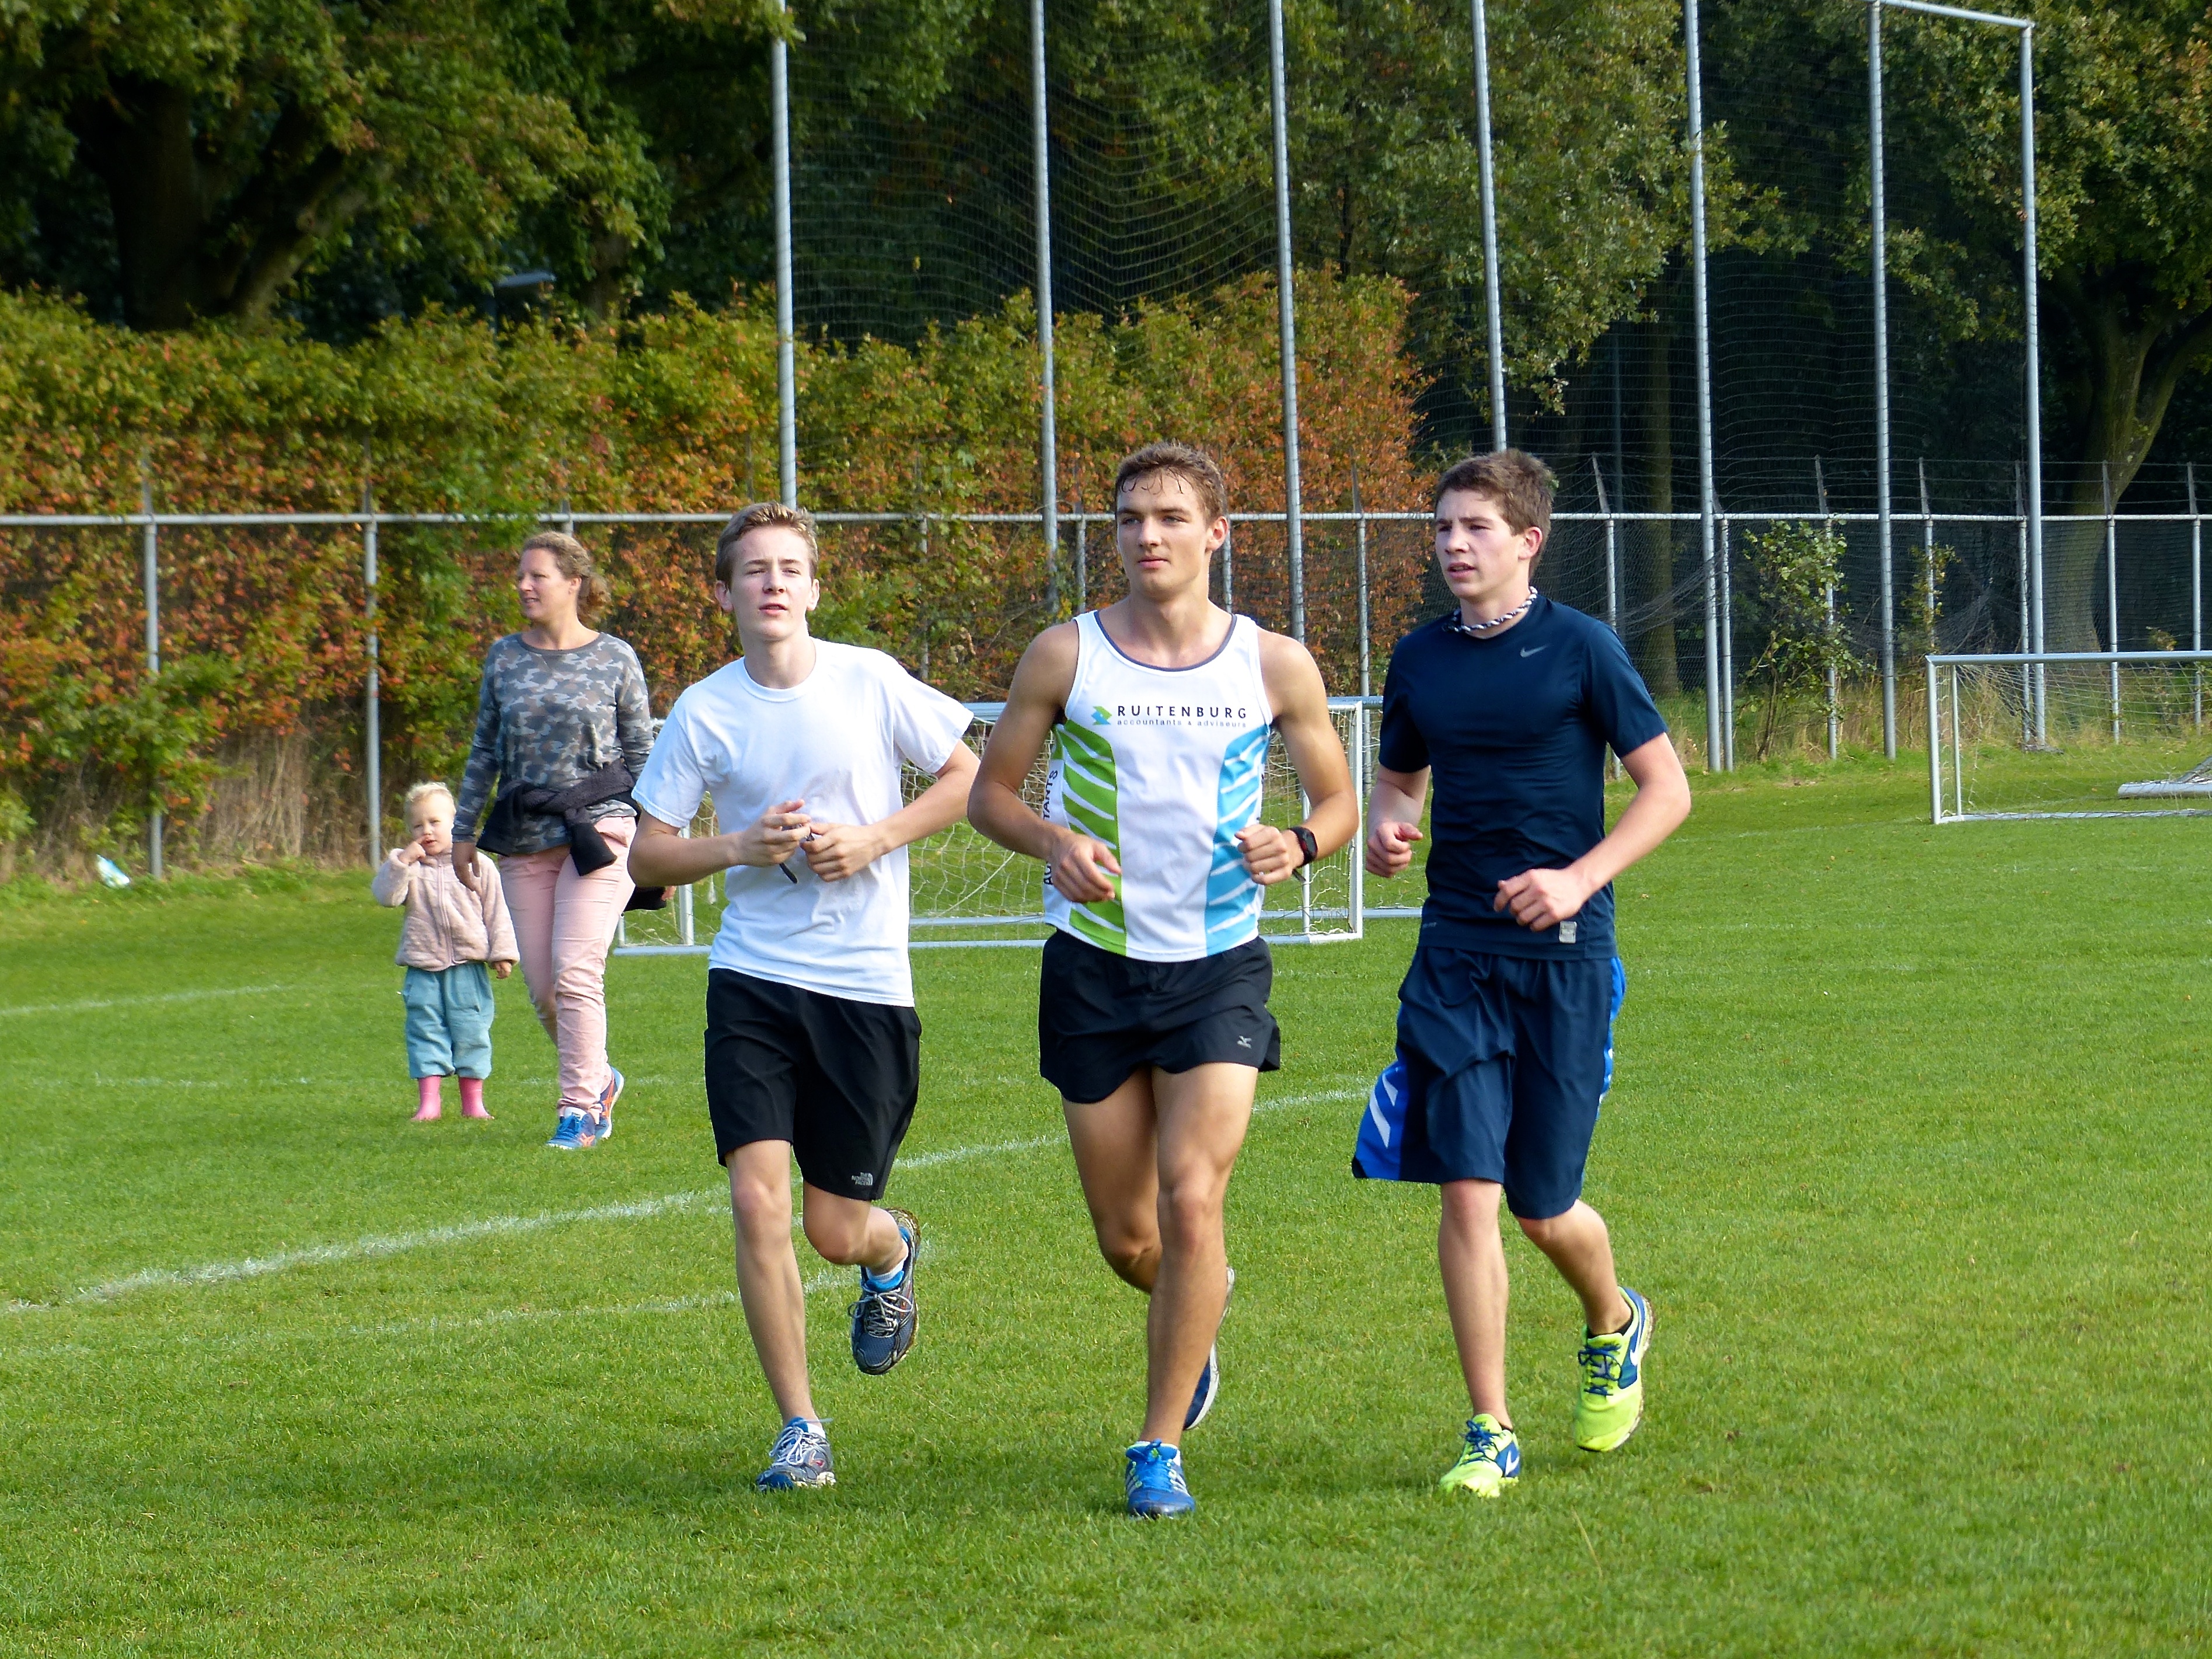
running, run, country, recreation, runner, cross, ash, race, hague, 2013, american, team, sports, school, endurance, athletics, sprint, physical exercise, outdoor recreation, human action, endurance sports, competition event, duathlon, cross country running